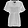
Label: Shirt